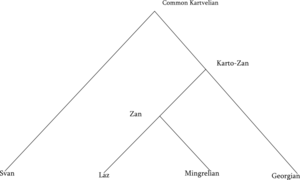
Kartvelske sprog
Udspaltningen af de kartvelske sprog
Den kartvelske sprogfamilie består af fire sprog, der især tales i Georgien, men også af mindre grupper i Tyrkiet, Iran, Aserbajdsjan, Rusland, Ukraine og andre lande. De fire sprog er: